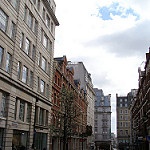
Scene: Outdoor